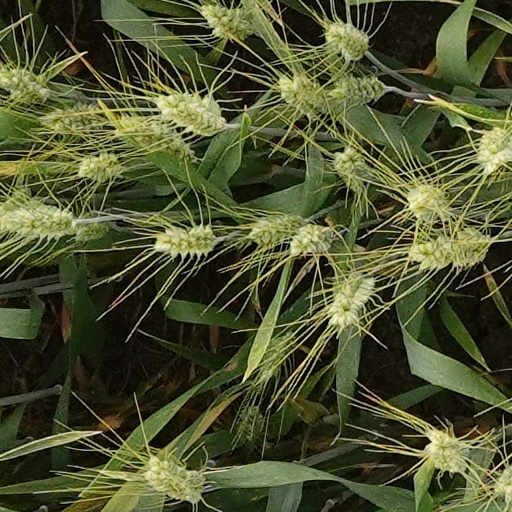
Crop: wheat